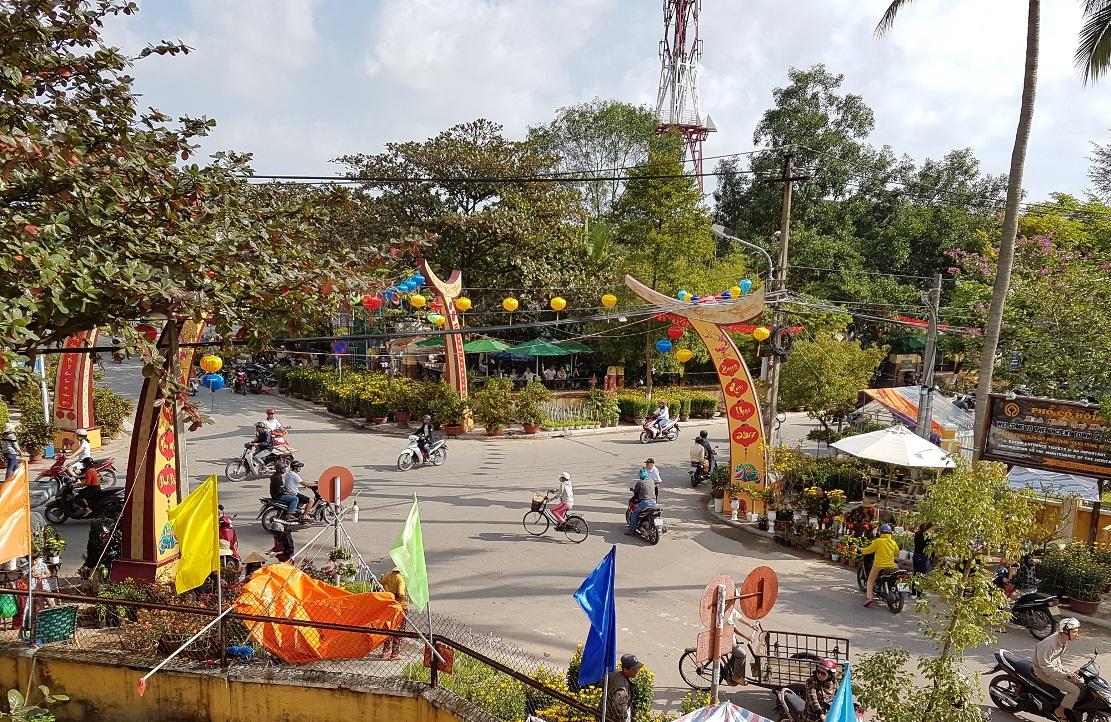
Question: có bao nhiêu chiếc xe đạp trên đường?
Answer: một